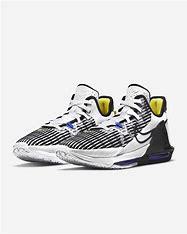
Brand: Nike
Model: Lebron Witness 6